Doug Guetzloe

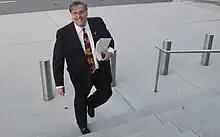
Doug Guetzloe arriving at court.

In 2012, Guetzloe was found guilty of two misdemeanor counts of willful failure to file tax returns. The two counts arose from Guetzloe's failure to file tax returns for 2005 and 2006. Guetzloe accrued over $180,000 in income during each of the years he failed to file returns. At the trial Guetzloe was represented by a public defender.